Noel S. Buan

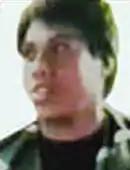
Hamsiraji Sali

On April 8, 2004, Buan, commanding the 1st Scout Ranger Battalion as a lieutenant colonel in Basilan, figured in a firefight with Abu Sayyaf leader Hamsiraji Sali and six others including Sali's younger brother Sahir, also called Yashier Sali. Hamsiraji Sali was implicated in the kidnapping of an American Jeffrey Schilling, the 2001 Dos Palmas kidnappings and had a $1M bounty on his head. All six Abu Sayyaf members were killed. Buan's troops suffered one killed and four wounded, including Buan himself.